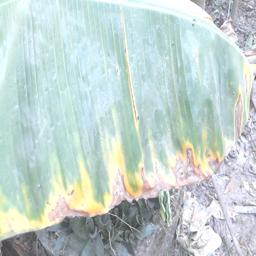
Label: POTASSIUM DEFICIENCY